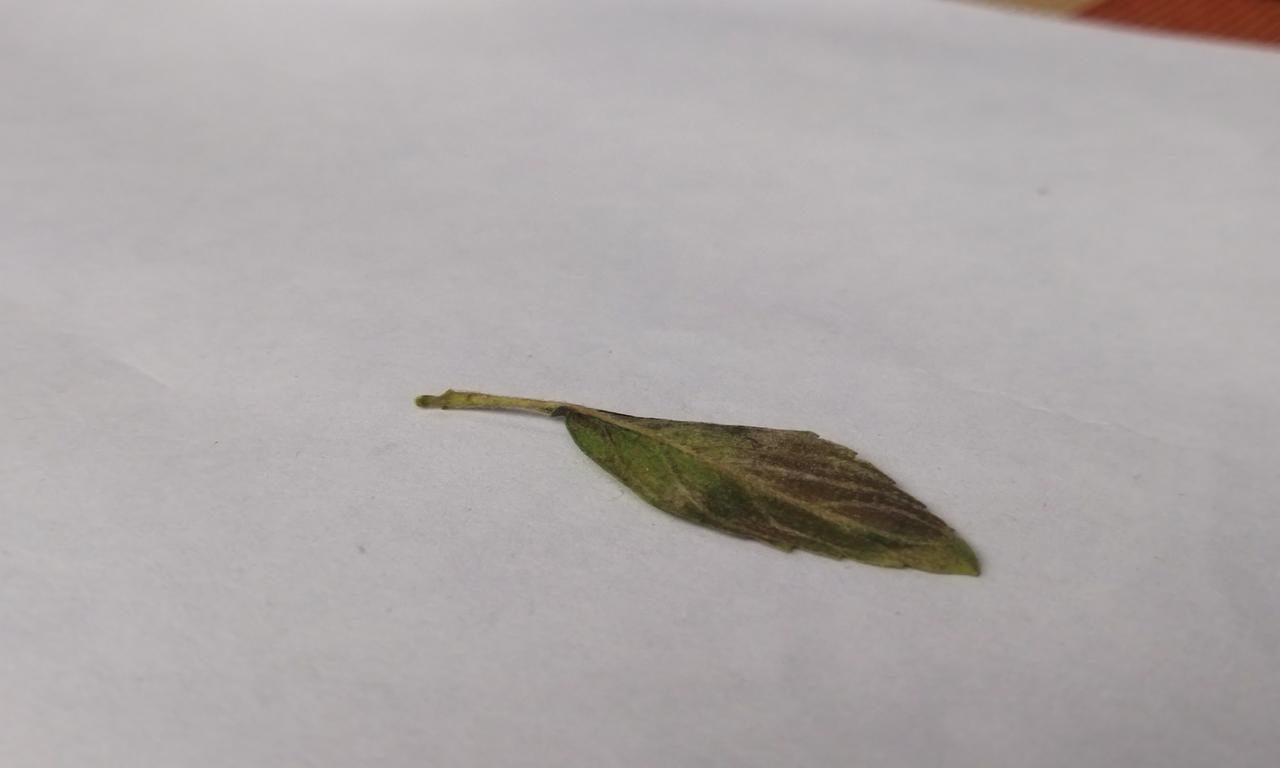
Label: Spoiled